NGC 447

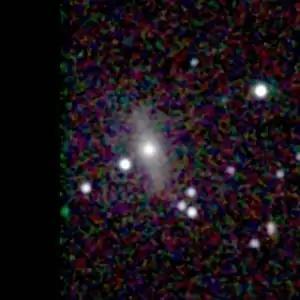
NGC 447 as seen by 2MASS

NGC 447 is a spiral galaxy of type (R)SB(rs)0/a located in the constellation Pisces. It was first discovered on October 8, 1861 by Heinrich d'Arrest (and later listed as NGC 447); it was also seen in the 1890s by Edward Emerson Barnard (and later listed as IC 1656). It was described by Dreyer as "faint, pretty large, brighter middle, 11th magnitude star to northeast."